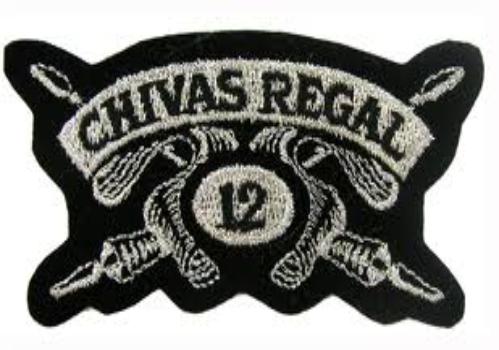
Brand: CHIVAS REGAL
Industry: Food